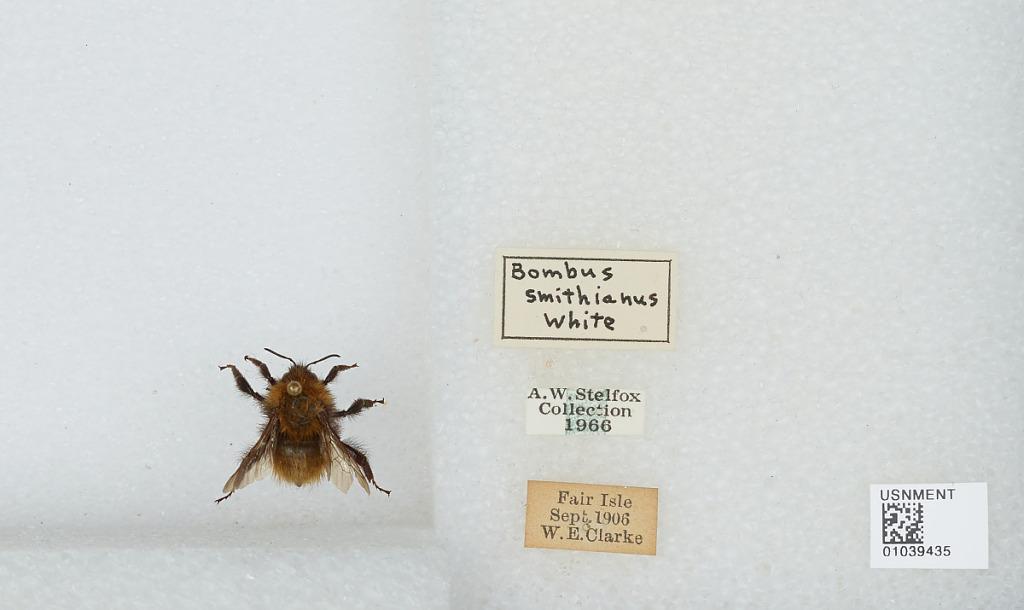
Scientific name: Bombus (Thoracobombus) pascuorum (Scopoli)
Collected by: W. Clarke
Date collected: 1906-9-
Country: United Kingdom
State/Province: Scotland
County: Shetland Islands
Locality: Fair Isle
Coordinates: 59.5417, -1.6225